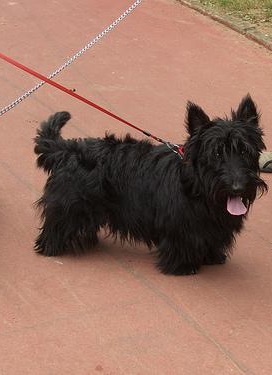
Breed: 206-n000037-Scotch_terrier